250th Rifle Division (Soviet Union)

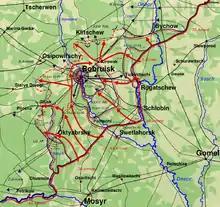
Bobruisk operation - June 24-27. Note positions of 3rd Army.

The commander of 3rd Army, Lt. Gen. (as of June 29, Col. Gen.) A. V. Gorbatov, decided that while securely defending the line from Yanovo to Khomichi on the Army's right flank with part of his forces, he would launch the main attack on the left flank along the sector from Ozerany to the mouth of the Dobritsa River in the general direction of Novoselki, Filippkovichi and Staraya Sharoevshchina. The Army would have an operational formation in two echelons. The right-flank units of 35th Corps were to assist 80th Rifle Corps in the capture of Ozerany. Once the Dobritsa was reached the success would be developed by the 9th Tank Corps and the Army's second echelon, with the objective of assisting 48th Army in taking Babruysk, and the 50th Army in developing the offensive to the west.